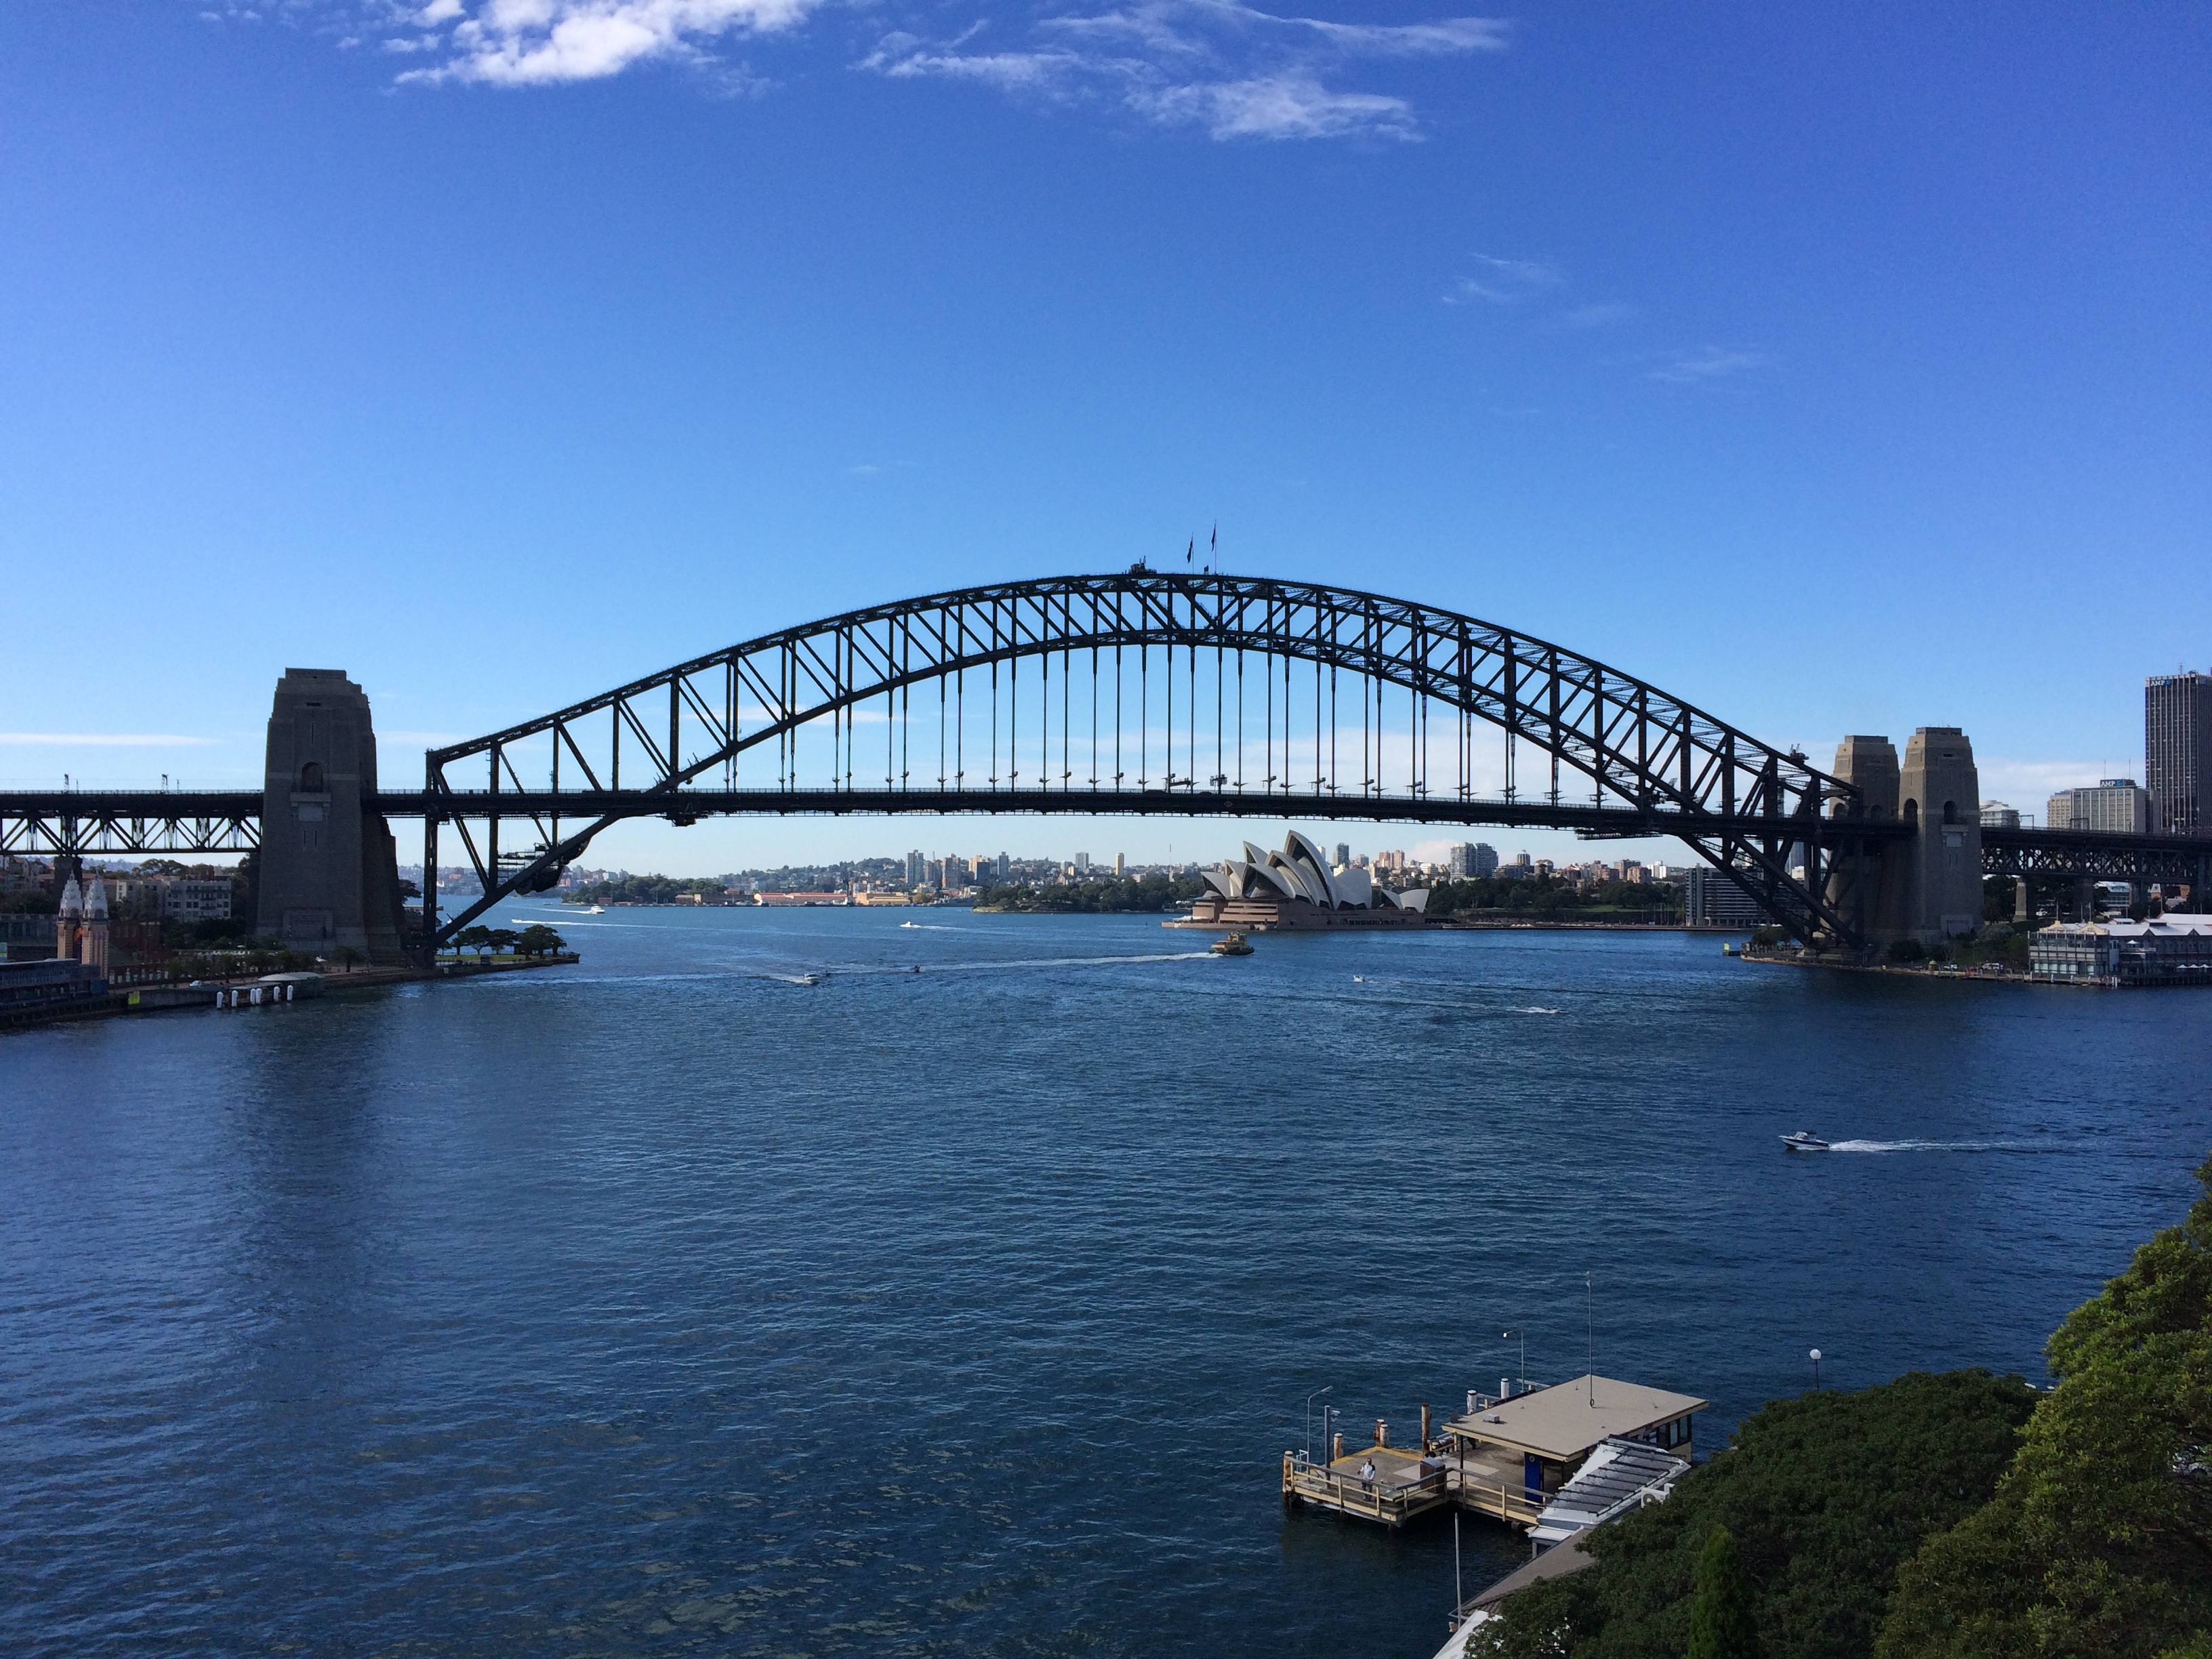
sea, coast, water, architecture, bridge, skyline, city, river, cityscape, sydney, bay, landmark, harbour, australia, arch bridge, nonbuilding structure